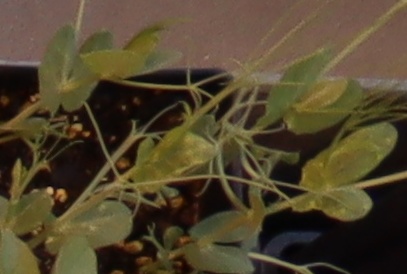
Label: Field Pea